Pencil sharpener

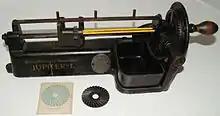
Jupiter 1 with rotary disk cutters

Some older models like the 1897 German Jupiter 1 used reversible rotary cutter-disks with cutting edges radiating from the center on each side. These were high-end models, quite large and expensive. Others simply used abrasives like sandpaper. In some cases an abrasive was used to shape the graphite core, while the wood was cut some other way.